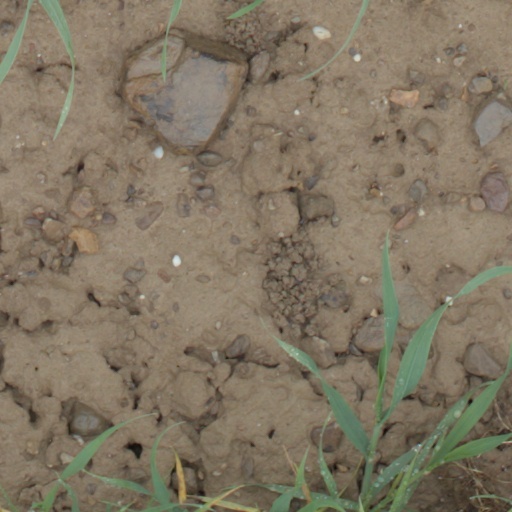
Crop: wheat